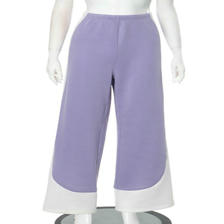
Label: Model